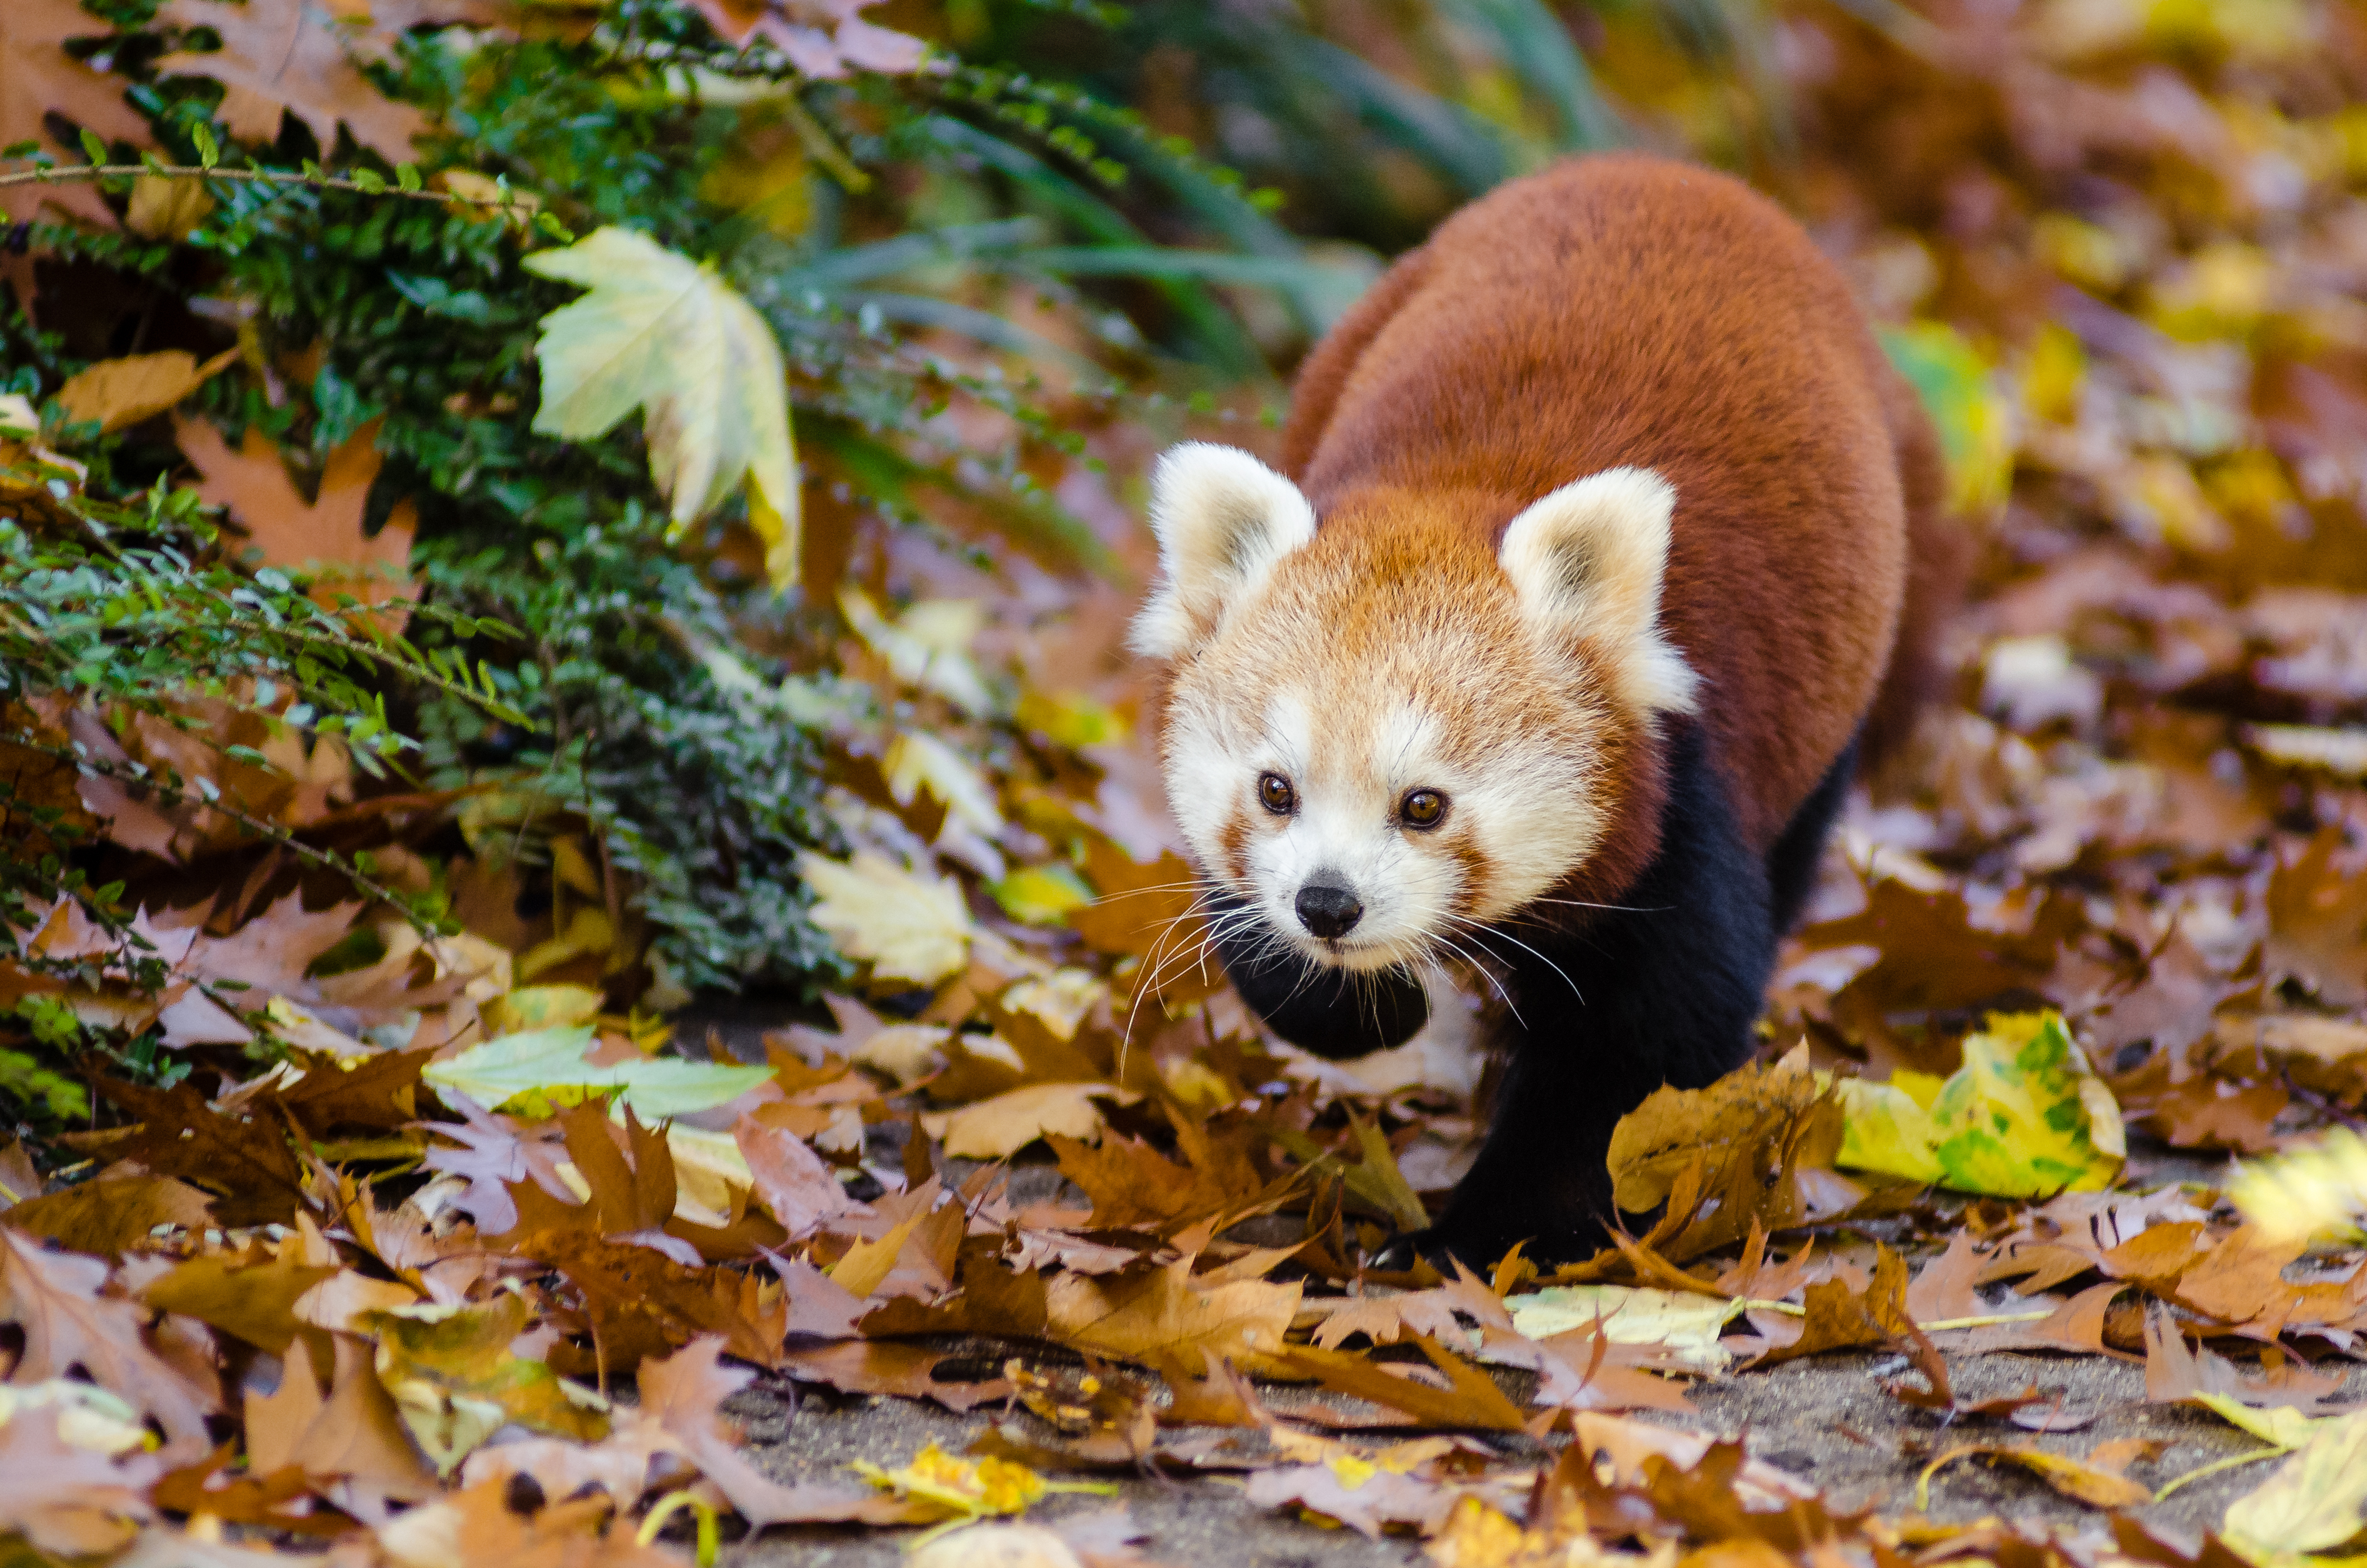
tree, nature, bokeh, vintage, sweet, rain, fall, feet, wet, animal, cute, female, wildlife, zoo, fur, orange, young, green, high, red, foot, autumn, mammal, nikon, season, fauna, red panda, panda, 2015, face, nose, paw, tail, animals, ears, endangered, vertebrate, germany, deutschland, herbst, natur, paws, tier, iso, fell, regen, gesicht, baum, adorable, bamboo, d7000, roter, kleiner, niedlich, sues, suess, species, bedrohte, tierart, tierpark, weiblich, jungtier, jung, ohren, schwanz, nase, bedroht, ailurus, fulgens, mozilla, firefox, moist, feucht, gr n, s s